Price Brookfield

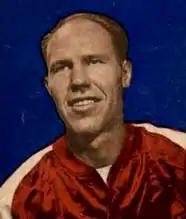
Brookfield in 1948

Emery Price Brookfield (May 11, 1920 – April 17, 2006) was an American professional basketball and baseball player.